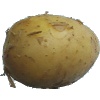
Label: Potato White 1